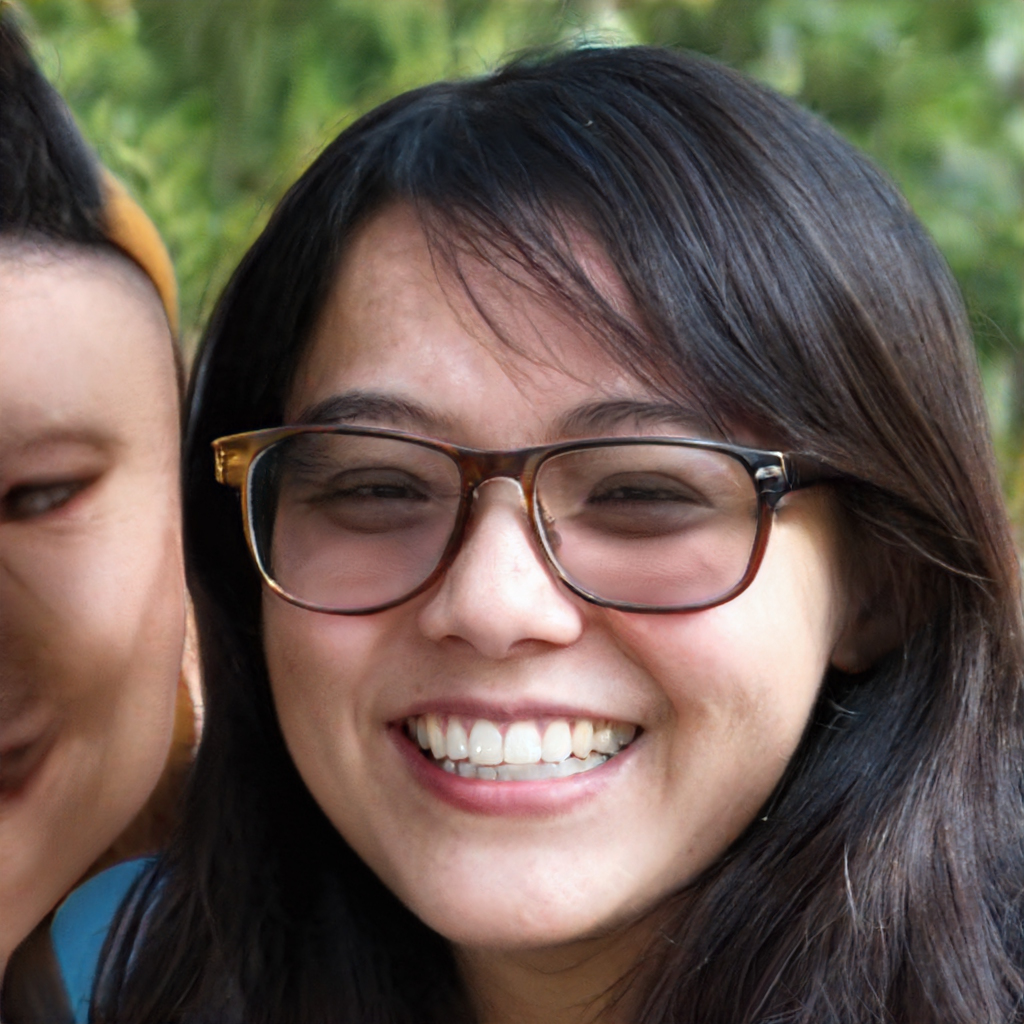
Gender: Female